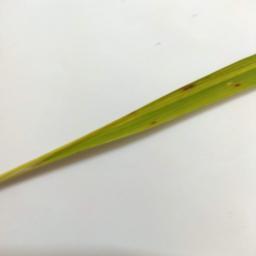
Label: Rice___Brown_Spot